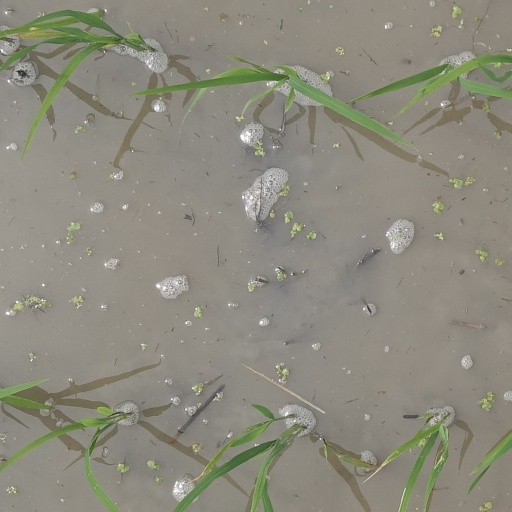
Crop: rice